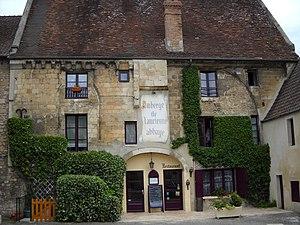
L'ancienne abbaye Notre-Dame de la Place (aujourd'hui un restaurant), à Argentan, Orne, France.
L’abbaye Notre-Dame-de-la-Place est une ancienne abbaye bénédictine située à Argentan en Normandie et se trouve dédiée à Notre-Dame.
Cet article recense les monuments historiques de l'Orne, en France.